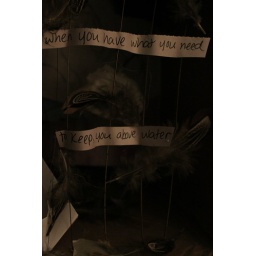
Your ship can't sink when you have what you need to keep you above water.